Floor Number 7

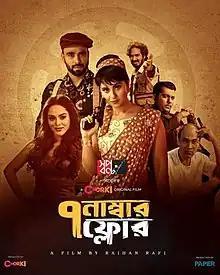
Official Poster

Floor Number 7(Bengali:৭ নম্বর ফ্লোর) is a 2022 Bangladeshi crime thriller film directed and written by Raihan Rafi. It stars Shabnam Bubly, Shahriar Nazim Joy, Raaz Mania, and Sumon Anowar. It was released at Chorki on 2 May 2022. It was a record breaking original film by Chorki.